Santa Maria del Carmine, Naples

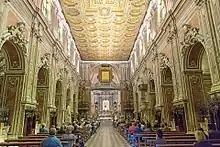
Interior

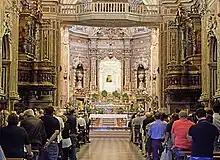
Apse with polychrome marblesr

Santa Maria del Carmine (Our Lady of Mount Carmel) is a church in Naples, Italy. It is at one end of Piazza Mercato (Market Square), the centre of civic life in Naples for many centuries until it was cut off from the rest of the city by urban renewal in 1900. The church was founded in the 13th century by Carmelite friars driven from the Holy Land in the Crusades, presumably arriving in the Bay of Naples aboard Amalfitan ships. Some sources, however, place the original refugees from Mount Carmel as early as the eighth century. The church is still in use and the 75–metre bell tower is visible from a distance even amidst taller modern buildings.